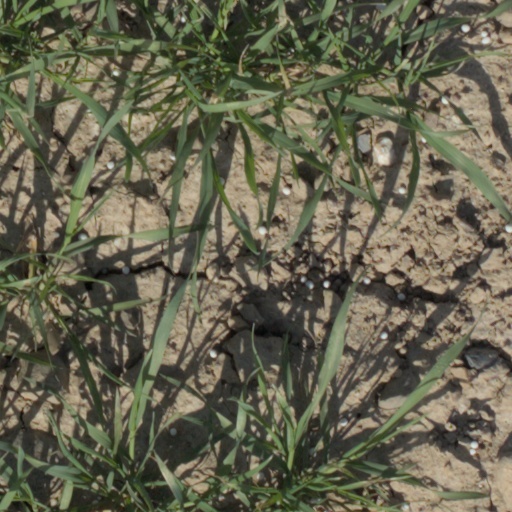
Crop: wheat